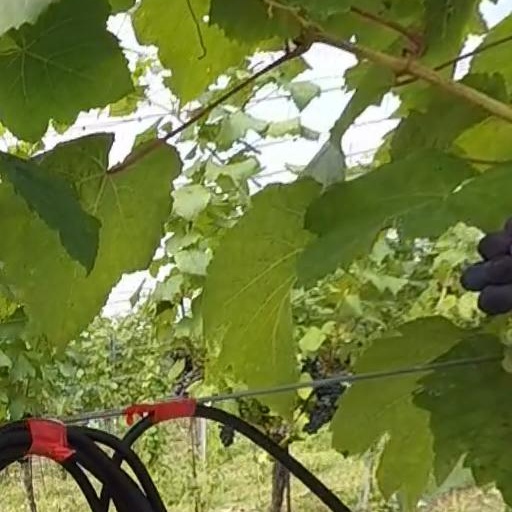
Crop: grape